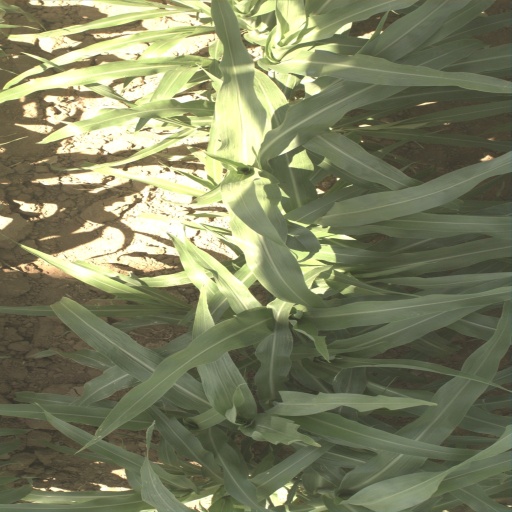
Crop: sorghum